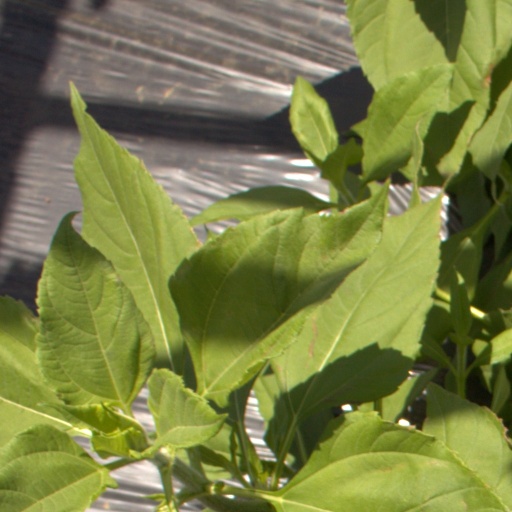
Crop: Jerusalem artichoke